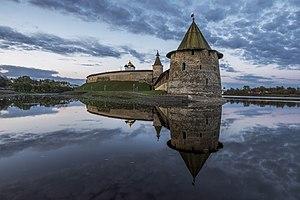
Le Krom de Pskov ou Kremlin de Pskov ou Detinets de Pskov est le centre architectural historique de la ville de Pskov en Russie, le noyau central de la Forteresse de Pskov.
La Pskova est une rivière de Russie dans l'oblast de Pskov et un affluent droit de la Velikaïa, donc un sous-affluent du fleuve la Narva.